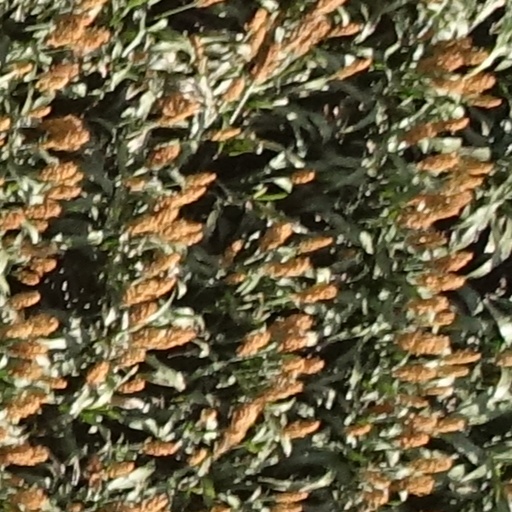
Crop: sorghum